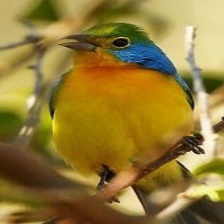
Species: ORANGE BRESTED BUNTING
Scientific name: PASSERINA LECLANCHERII
ImageNet parent category: indigo_bunting